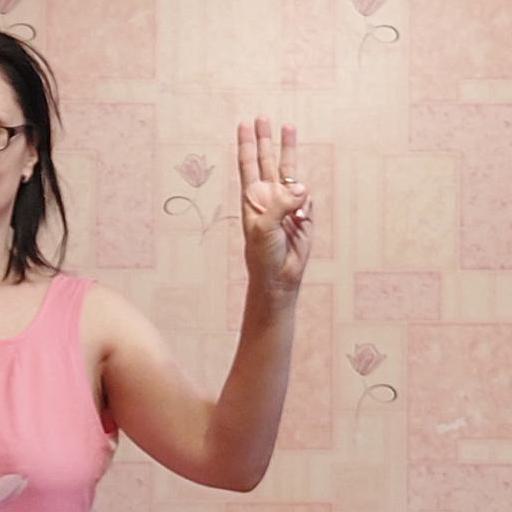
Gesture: three